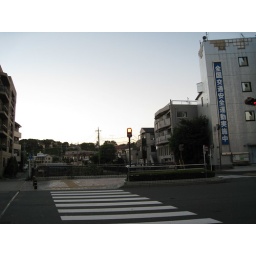
Where we wait for taxis in Ikegami; the bridge runs over Nomikawa river